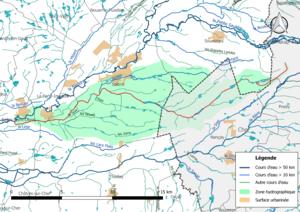
Carte du cours d'eau «
Le Naon est un cours d'eau français qui coule dans les départements du Cher et de Loir-et-Cher. C'est un affluent de la Sauldre en rive droite et donc un sous-affluent de la Loire.